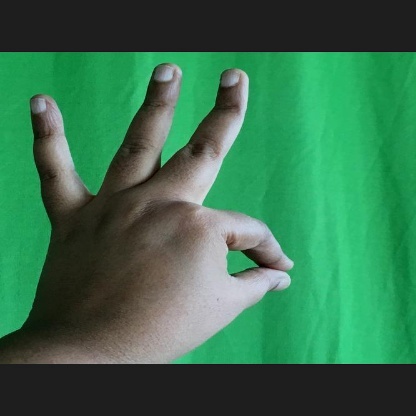
Mudra: Hamsasyam